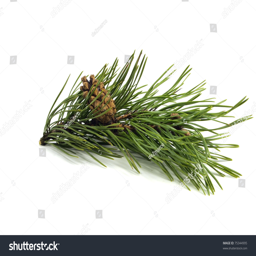
branch with cones on a white background